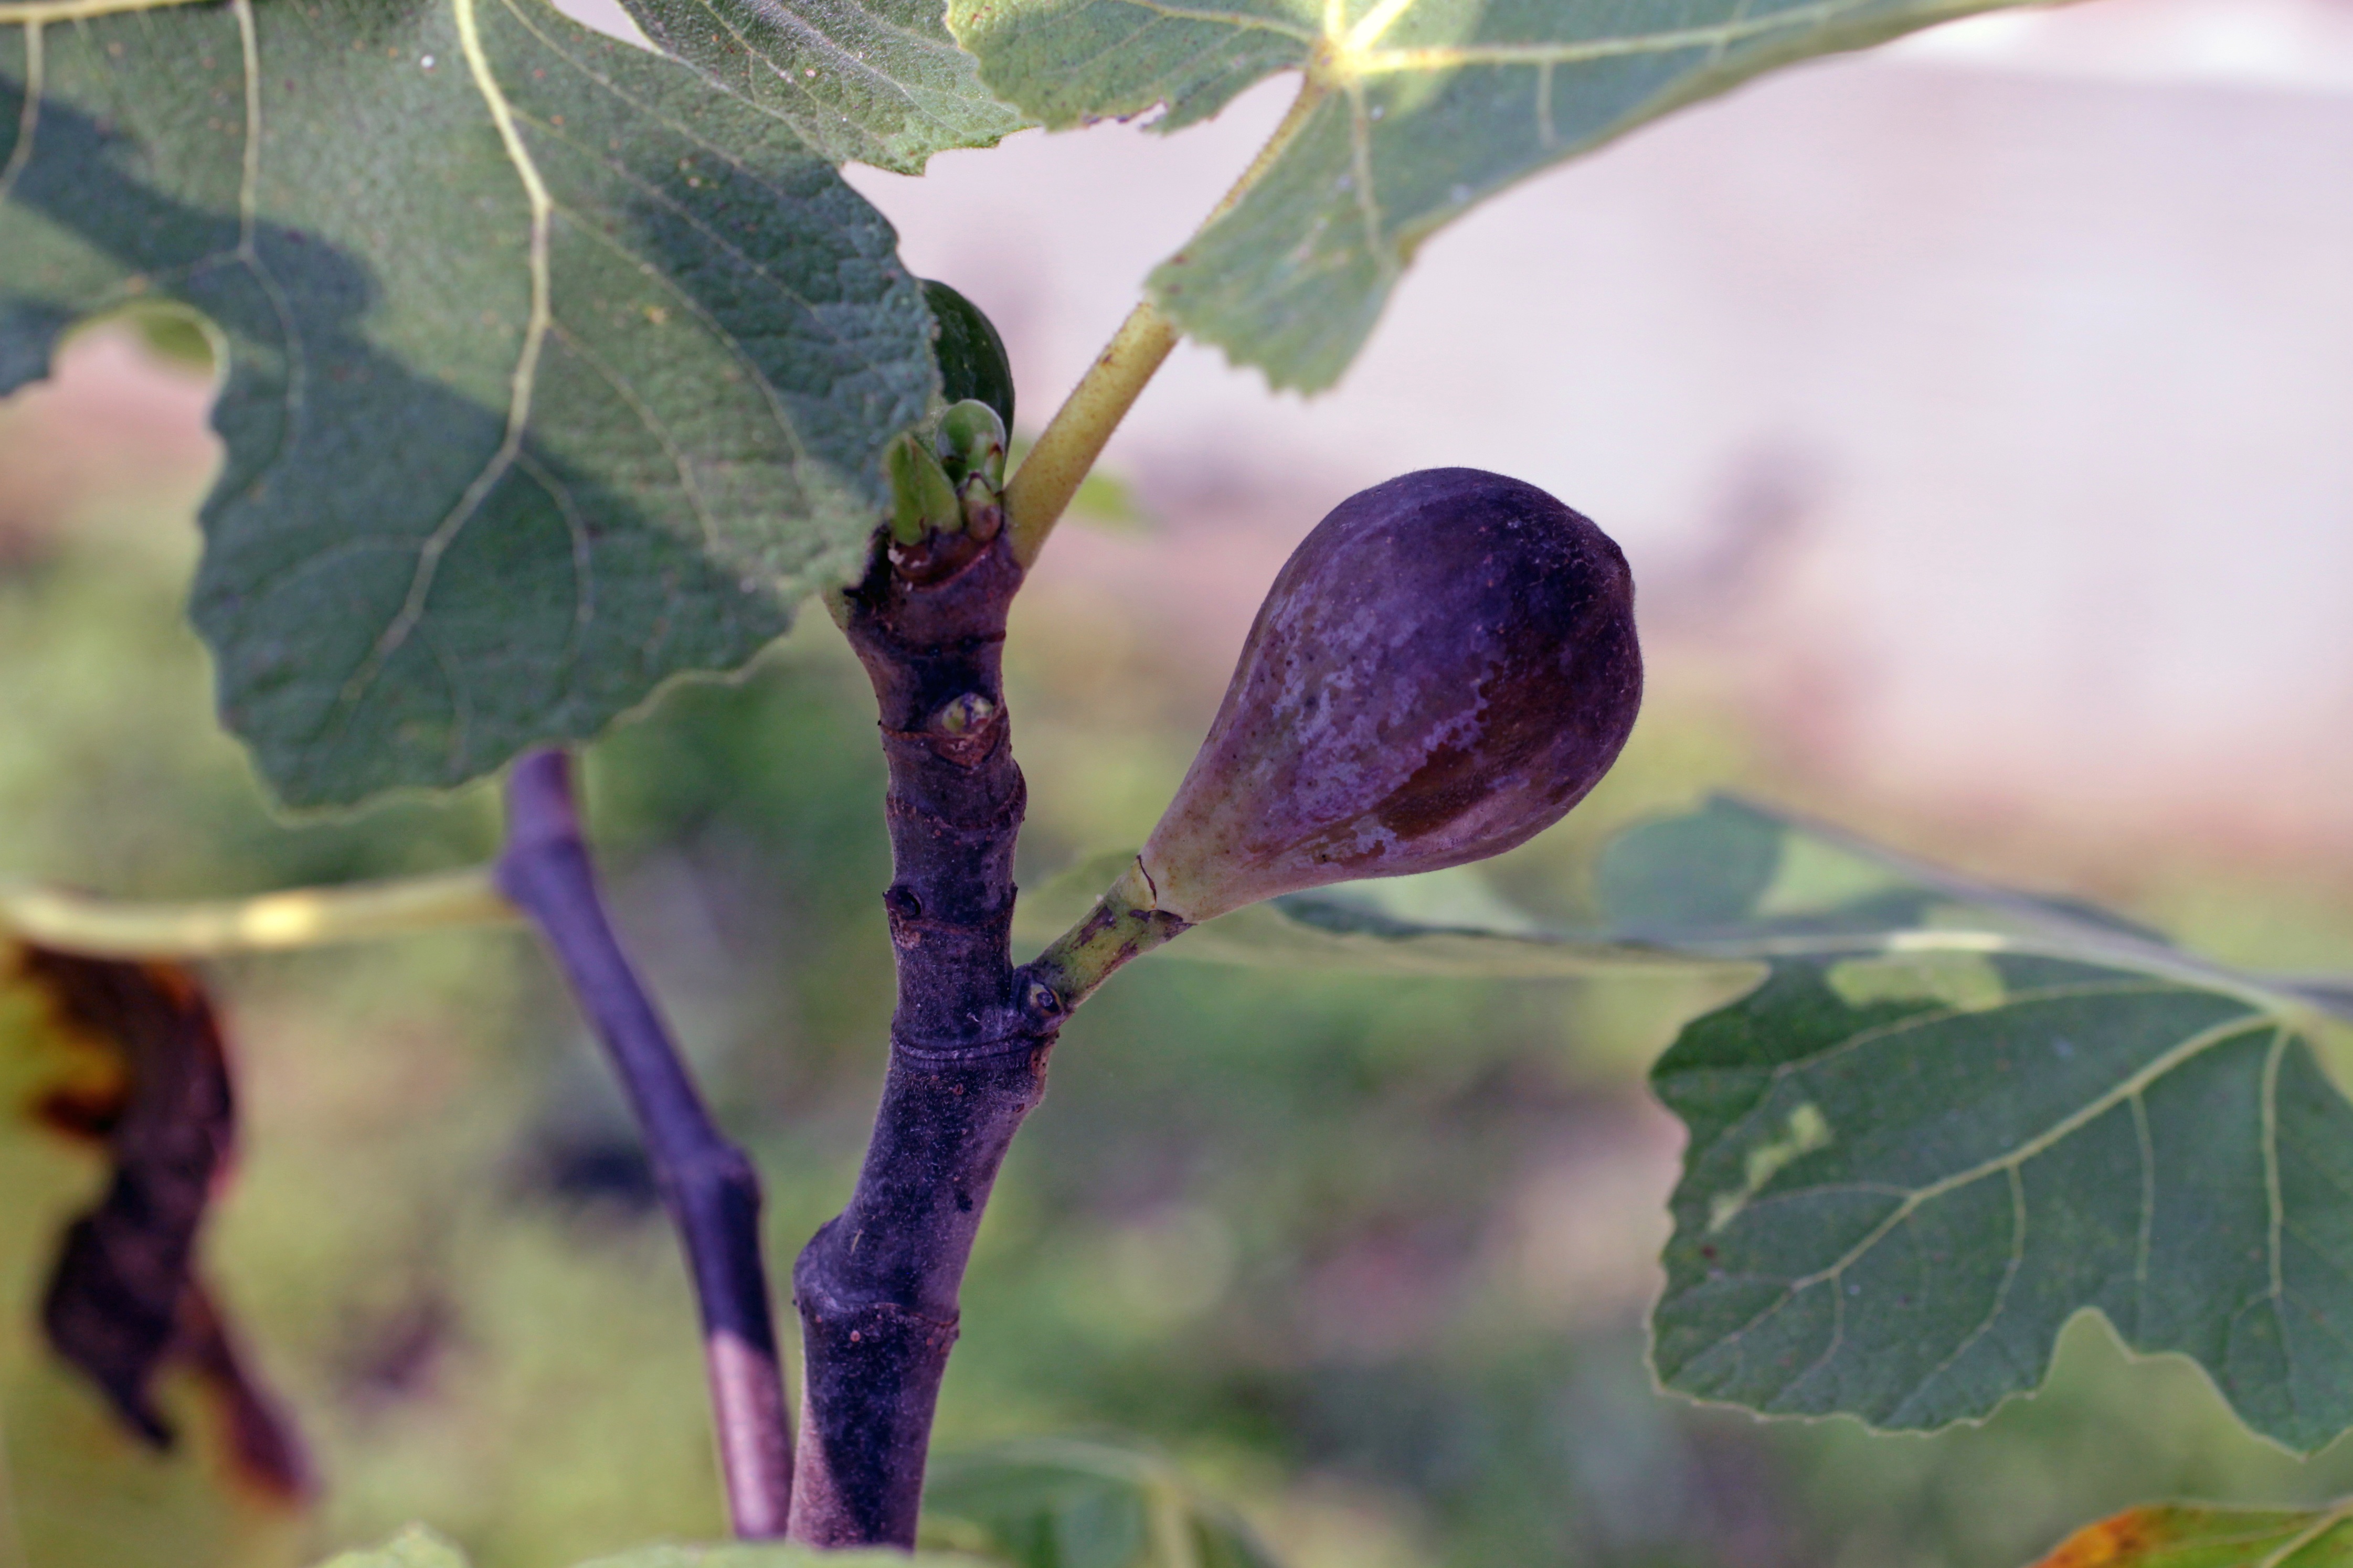
tree, nature, branch, blossom, plant, sun, fruit, berry, sweet, leaf, flower, purple, summer, rural, food, mediterranean, harvest, produce, natural, autumn, fresh, botany, agriculture, garden, flora, fauna, fig, leaves, shrub, organic, macro photography, flowering plant, common fig, plant stem, woody plant, land plant